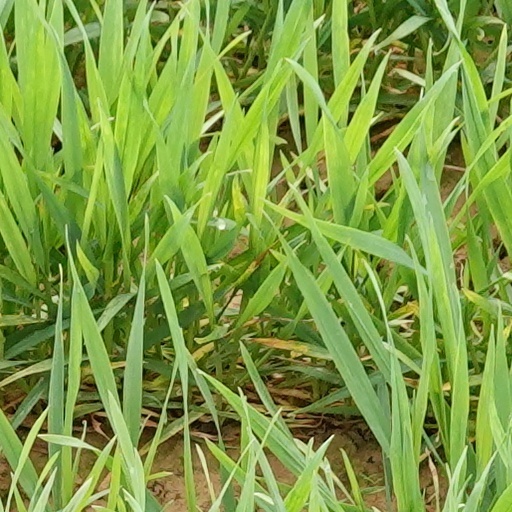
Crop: wheat